Gianni Versace

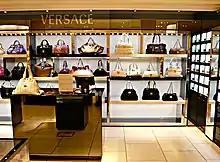
Inside of Versace store featuring multiple designer handbags

At the time of his death, Versace's empire was valued at $807 million and included 130 boutiques across the world.